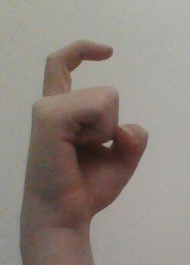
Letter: ra